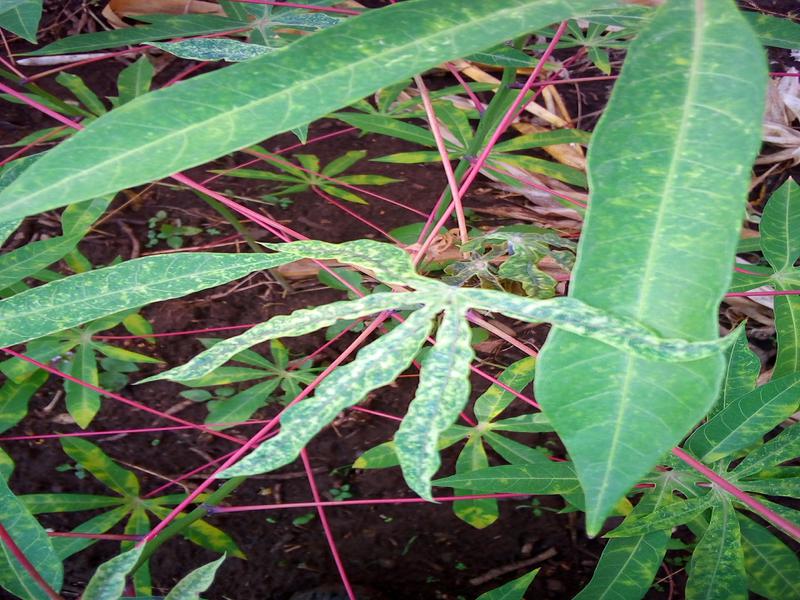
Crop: cassava
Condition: green_mottle